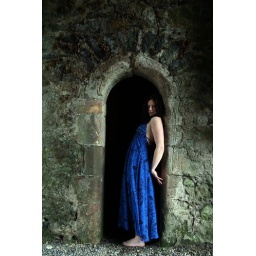
Devil in a blue dress